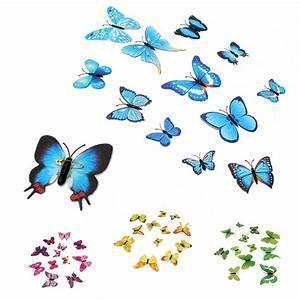
butterfly